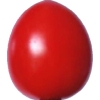
Label: tomato_cherry_red